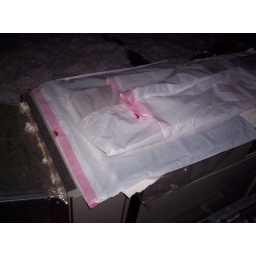
This is what I did with the remaining pillows while I primed the walls in the pillow room.